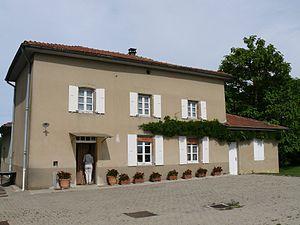
La ferme Robin, de Marthe Robin, à Châteauneuf-de-Galaure (Drôme, Rhône-Alpes, France).
Châteauneuf-de-Galaure est une commune française située dans le département de la Drôme en région Auvergne-Rhône-Alpes.
Marthe Robin, née le 13 mars 1902 à Châteauneuf-de-Galaure et morte dans la même ville le 6 février 1981, est une mystique catholique française, fondatrice des Foyers de Charité, connue pour des phénomènes tels que des visions religieuses, des stigmates et l'inédie que lui attribuent divers témoins de son époque.